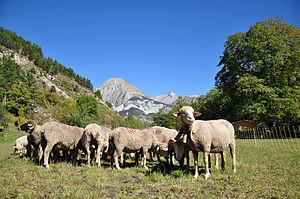
Moutons à Prads en Haute-Provence
Le pastoralisme est l'élevage extensif pratiqué sur des pâturages et des parcours, ainsi que la relation interdépendante entre les éleveurs, leurs troupeaux et les milieux exploités. Cette relation débute il y a environ 10 000 ans avec la domestication de certains mammifères herbivores communautaires.
Au nord-est de Digne-les-Bains, dans les Alpes-de-Haute-Provence, l'entrée en haute Bléone passe par le village de La Javie, entouré de grands vergers délaissés depuis les années 1960. Plus de quatre-vingts variétés de pommes et de poires y étaient pourtant cultivées, le climat de ces coteaux leur conférant une qualité gustative particulière. En effet, altitude et exposition au soleil entraînant une alternance de nuits froides et de chaudes journées font augmenter le taux de sucre dans les fruits. La poire Sarteau, issue du poirier appelé Sartelier, à la chair ferme, adaptée à la confection de confitures et de fruits confits, était particulièrement réputée.